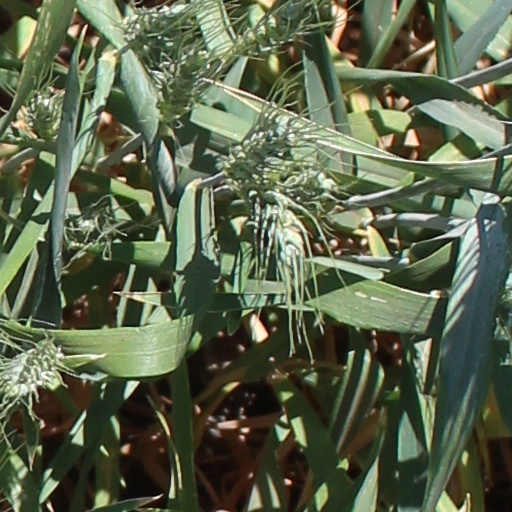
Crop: wheat